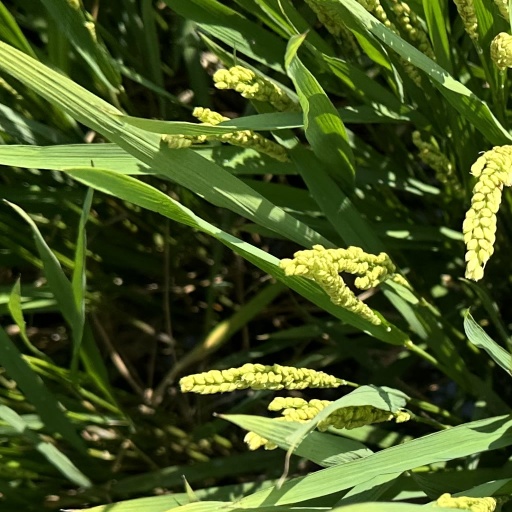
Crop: rice